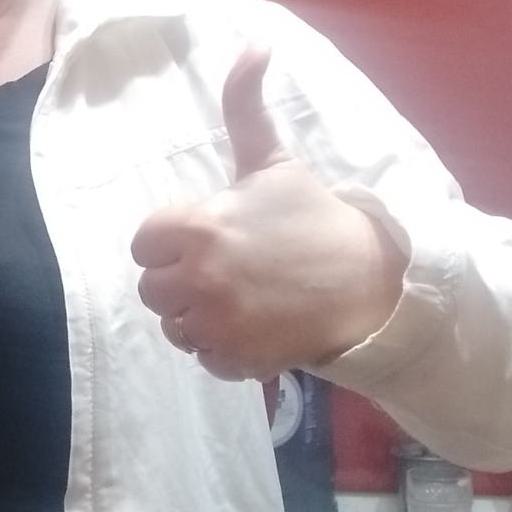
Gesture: like